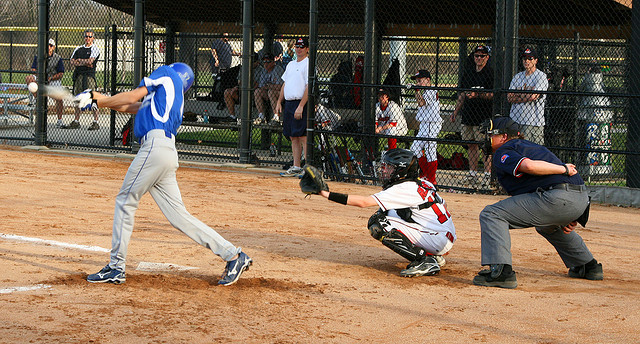
trận bóng chày đang diễn ra với một cầu thủ đang vung gậy đỡ bóng